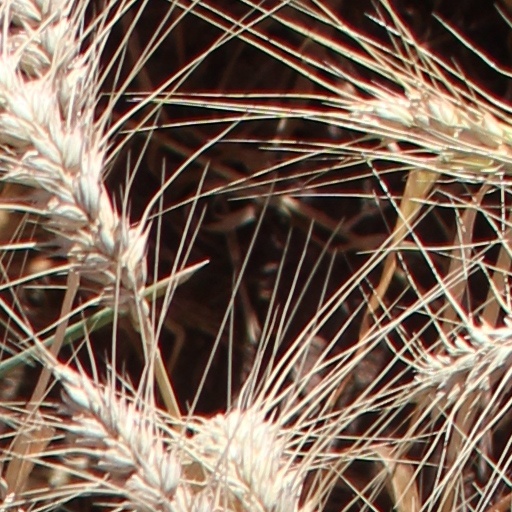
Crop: wheat